Murders of Andrew Robb and David McIlwaine

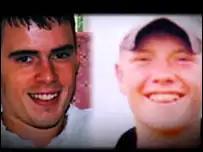
Teenagers David McIlwaine (left) and Andrew Robb (right) were killed by members of the Ulster Volunteer Force as part of a feud with the Loyalist Volunteer Force

The Tandragee killings took place in the early hours of Saturday 19 February 2000 on an isolated country road outside Tandragee, County Armagh, Northern Ireland. Two young Protestant men, Andrew Robb and David McIlwaine, were beaten and repeatedly stabbed to death in what was part of a Loyalist feud between the Ulster Volunteer Force (UVF) and their rivals, the breakaway Loyalist Volunteer Force (LVF). The men were not members of any loyalist paramilitary organisation. It later emerged in court hearings that Robb had made disparaging remarks about the killing of UVF Mid-Ulster Brigade leader Richard Jameson by an LVF gunman the previous month. This had angered the killers, themselves members of the Mid-Ulster UVF, and in retaliation they had lured the two men to the remote lane on the outskirts of town, where they killed and mutilated them.